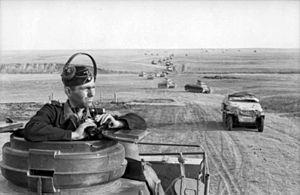
Le blocus de l'Allemagne, aussi connu sous la dénomination de « guerre économique », est un aspect de la Seconde Guerre mondiale, réalisé par le Royaume-Uni, la France et, plus tard, les États-Unis afin de réduire les approvisionnements nécessaires à l’Allemagne pour soutenir son effort de guerre. Bien que principalement constitué d'un blocus naval, la guerre économique, qui faisait partie de la plus large bataille de l'Atlantique a également inclus l'achat de matériel de guerre en provenance de pays neutres pour les empêcher de parvenir à l’ennemi ainsi que l'utilisation généralisée du bombardement stratégique.